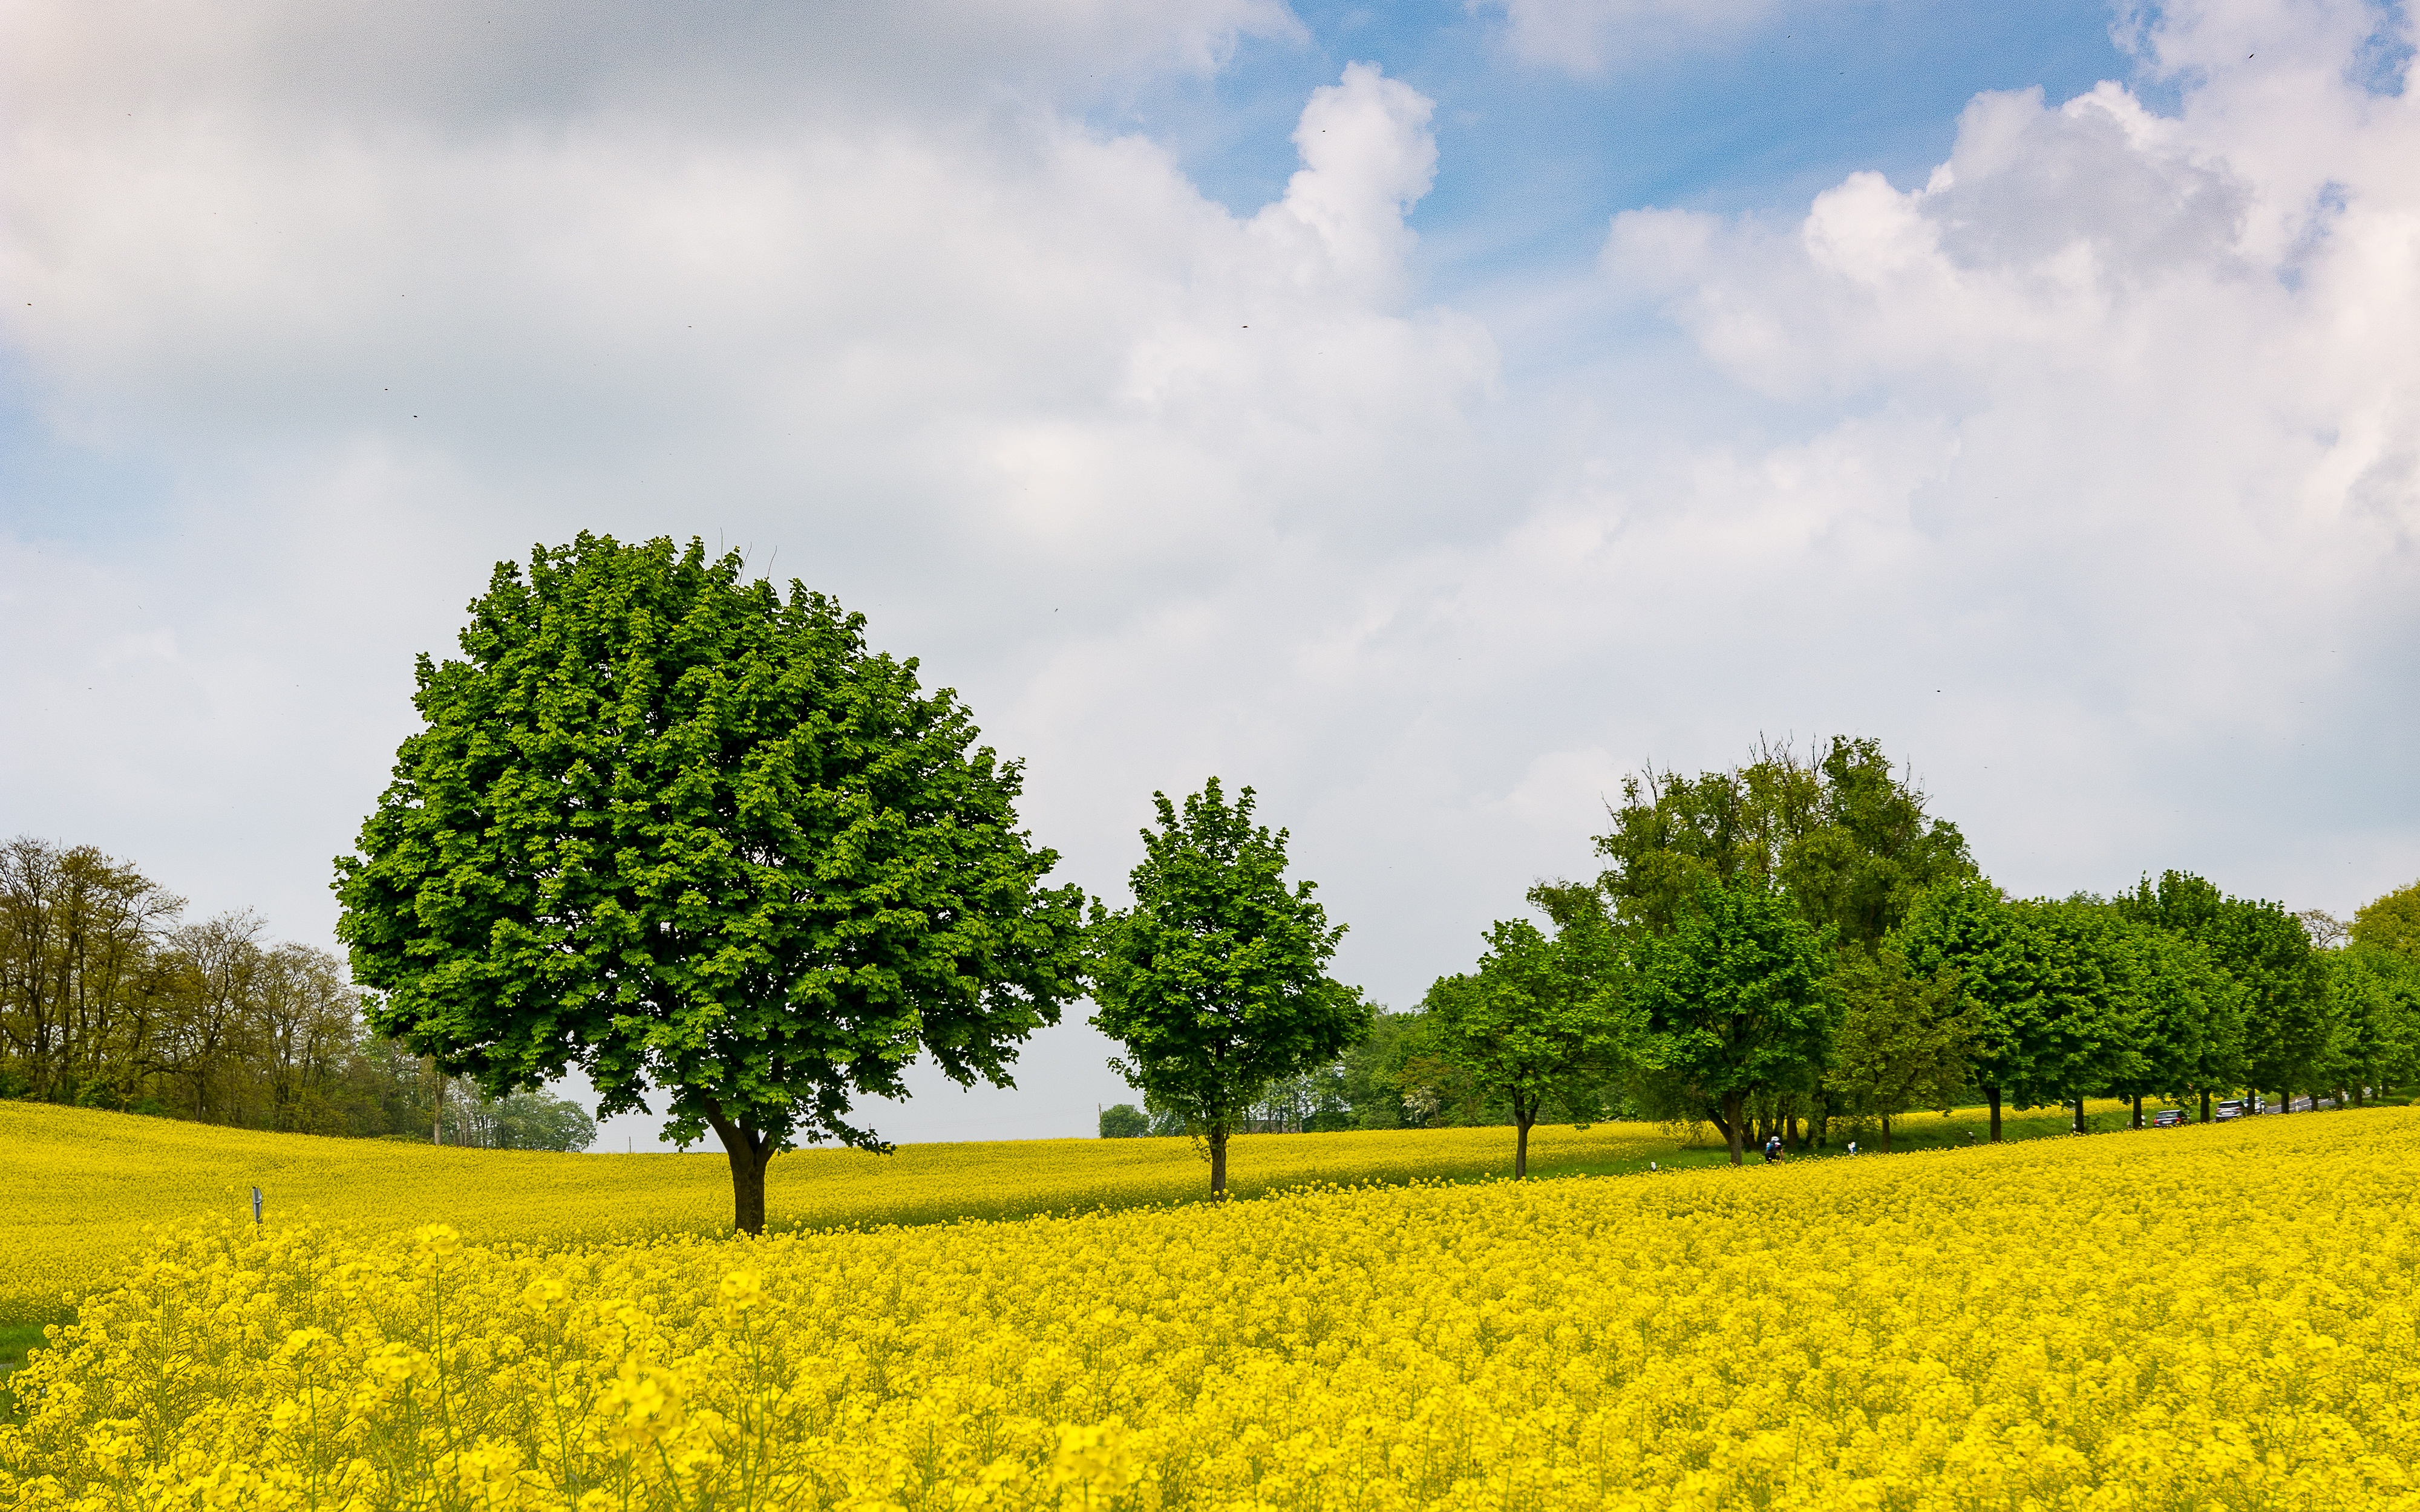
landscape, tree, nature, grass, blossom, plant, sky, field, meadow, prairie, flower, bloom, summer, food, spring, produce, vegetable, crop, yellow, agriculture, plain, rapeseed, sunny, canola, brassica, rural area, oilseed rape, rape blossom, flowering plant, field of rapeseeds, oilseed rape plants, erkrath, rape flower, grass family, woody plant, land plant, mustard plant